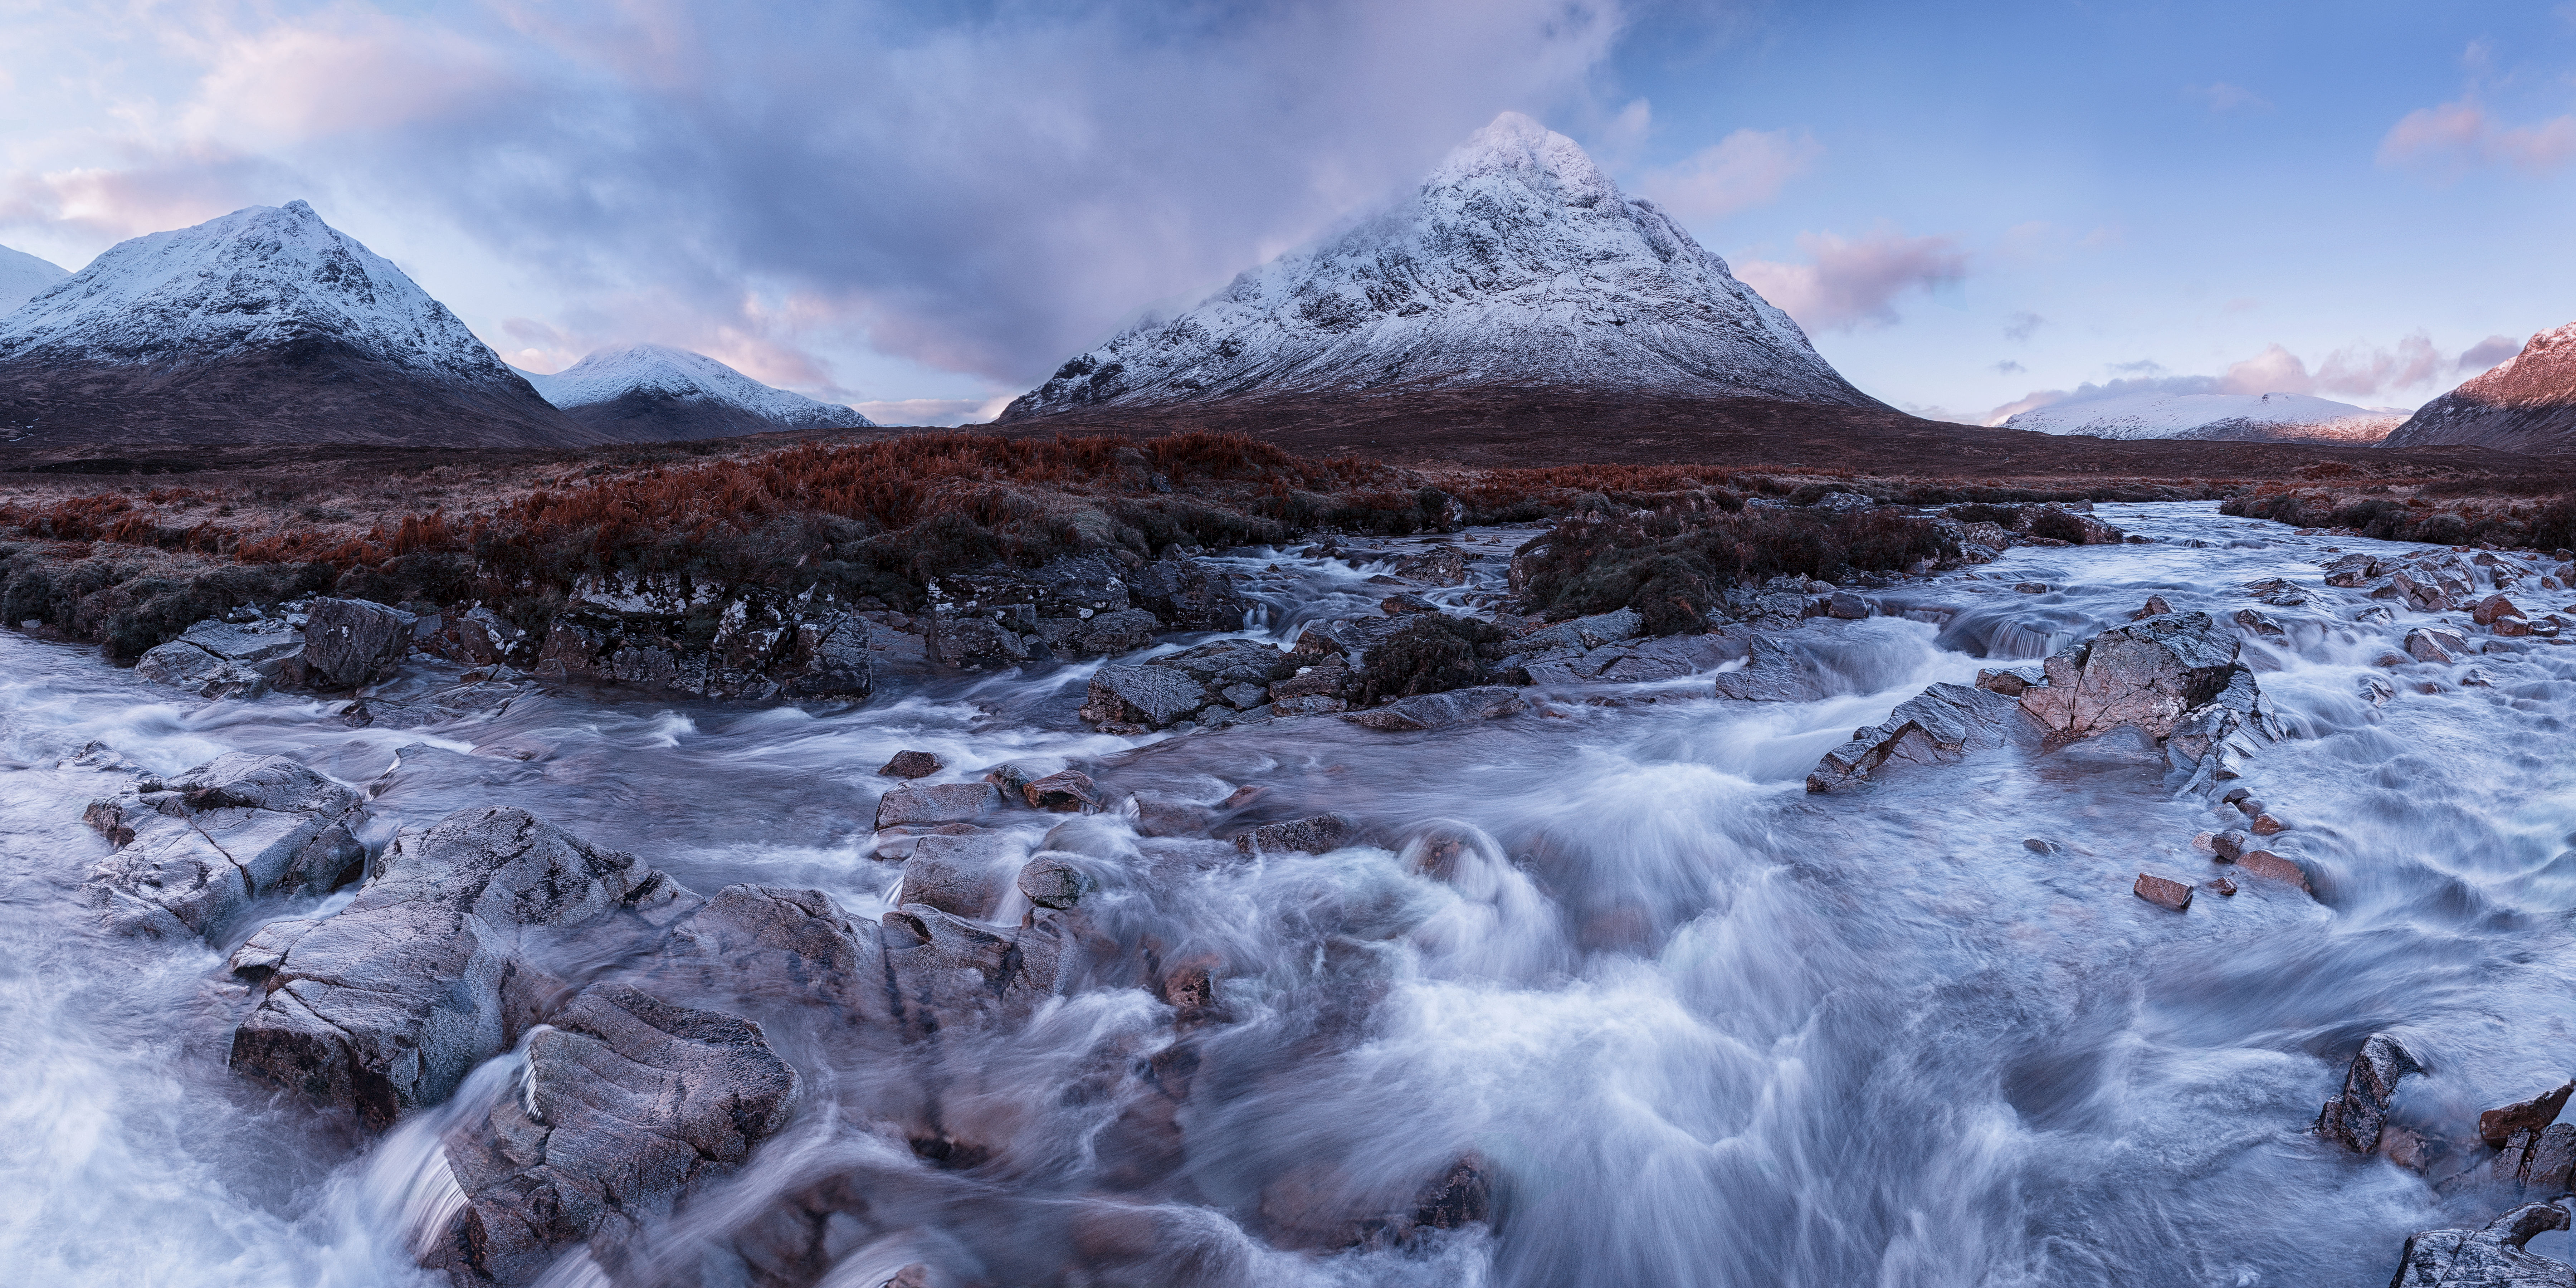
landscape, water, nature, rock, wilderness, mountain, snow, winter, cloud, mountain range, ice, weather, rapid, national park, season, cool image, alps, plateau, scotland, i, highlands, buachailleetivemor, westhighlands, landform, geographical feature, mountainous landforms, geological phenomenon